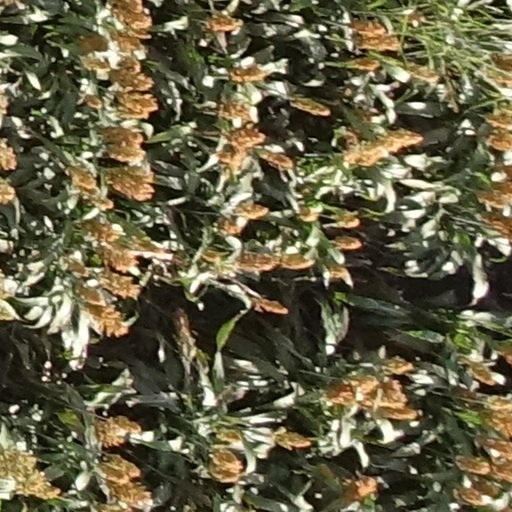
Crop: sorghum